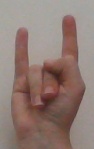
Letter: la